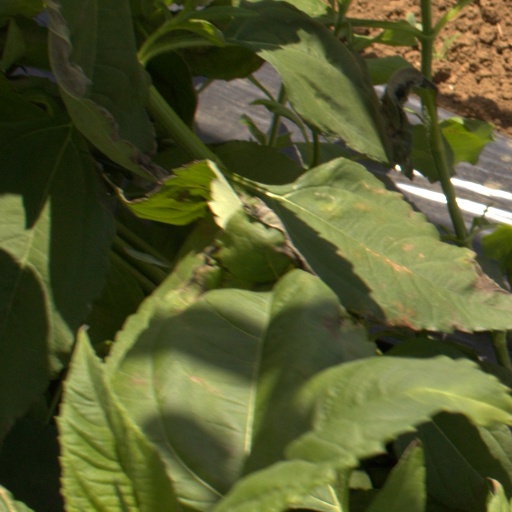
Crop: Jerusalem artichoke